SRF Lightning Complex fires

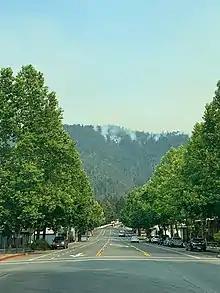
The Campbell Fire, as seen on August 9th. This fire would later merge with two other fires.

The fire complex began on August 5, when 12 fires (6 named: Bremer Fire, Bravo Fire, Campbell Fire, Cedar Fire, Oak Fire and the Waterman Fire) merged. It started in the Willow Creek area, and gained an unknown acreage on the first day of its activity. By August 8, the fire had already gained 6,775 acres in size, and moved into counties. By 8:08 p.m. the same day, 525 personnel were assigned to the fire, including six helicopters. By August 10, the complex nearly doubled in size, reaching 11,618 acres. 740 more personnel were assigned to the complex, bringing the number of personnel actively dispatched to the burning area to 1,265.